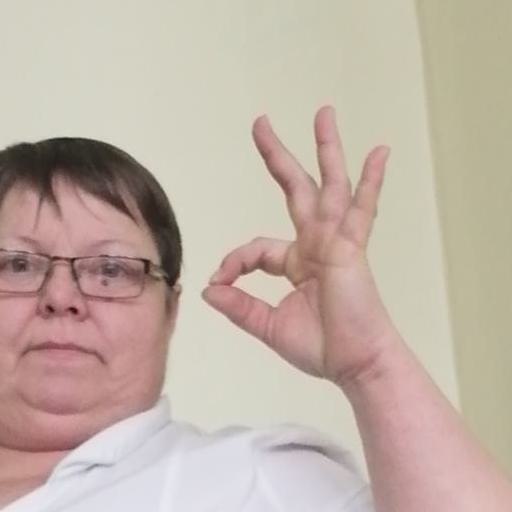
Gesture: ok